Altschlossfelsen

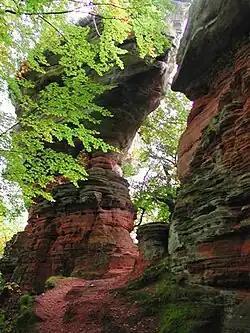
The "Altschlossfelsen" rocks

The Altschlossfelsen ("Old Castle Rocks") is a rock outcrop formed of bunter sandstone in the Palatine Forest of Germany, near the border with France. The 1,500-metre-long rock wall is located on a hill known as the "Brechenberg" near Eppenbrunn, .